Sorry If I Want to Marry You

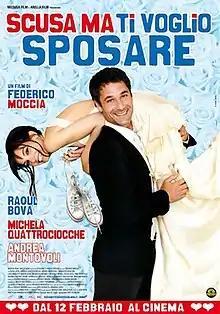
Film poster

Sorry If I Want to Marry You is a 2010 Italian romantic comedy film directed by Federico Moccia.